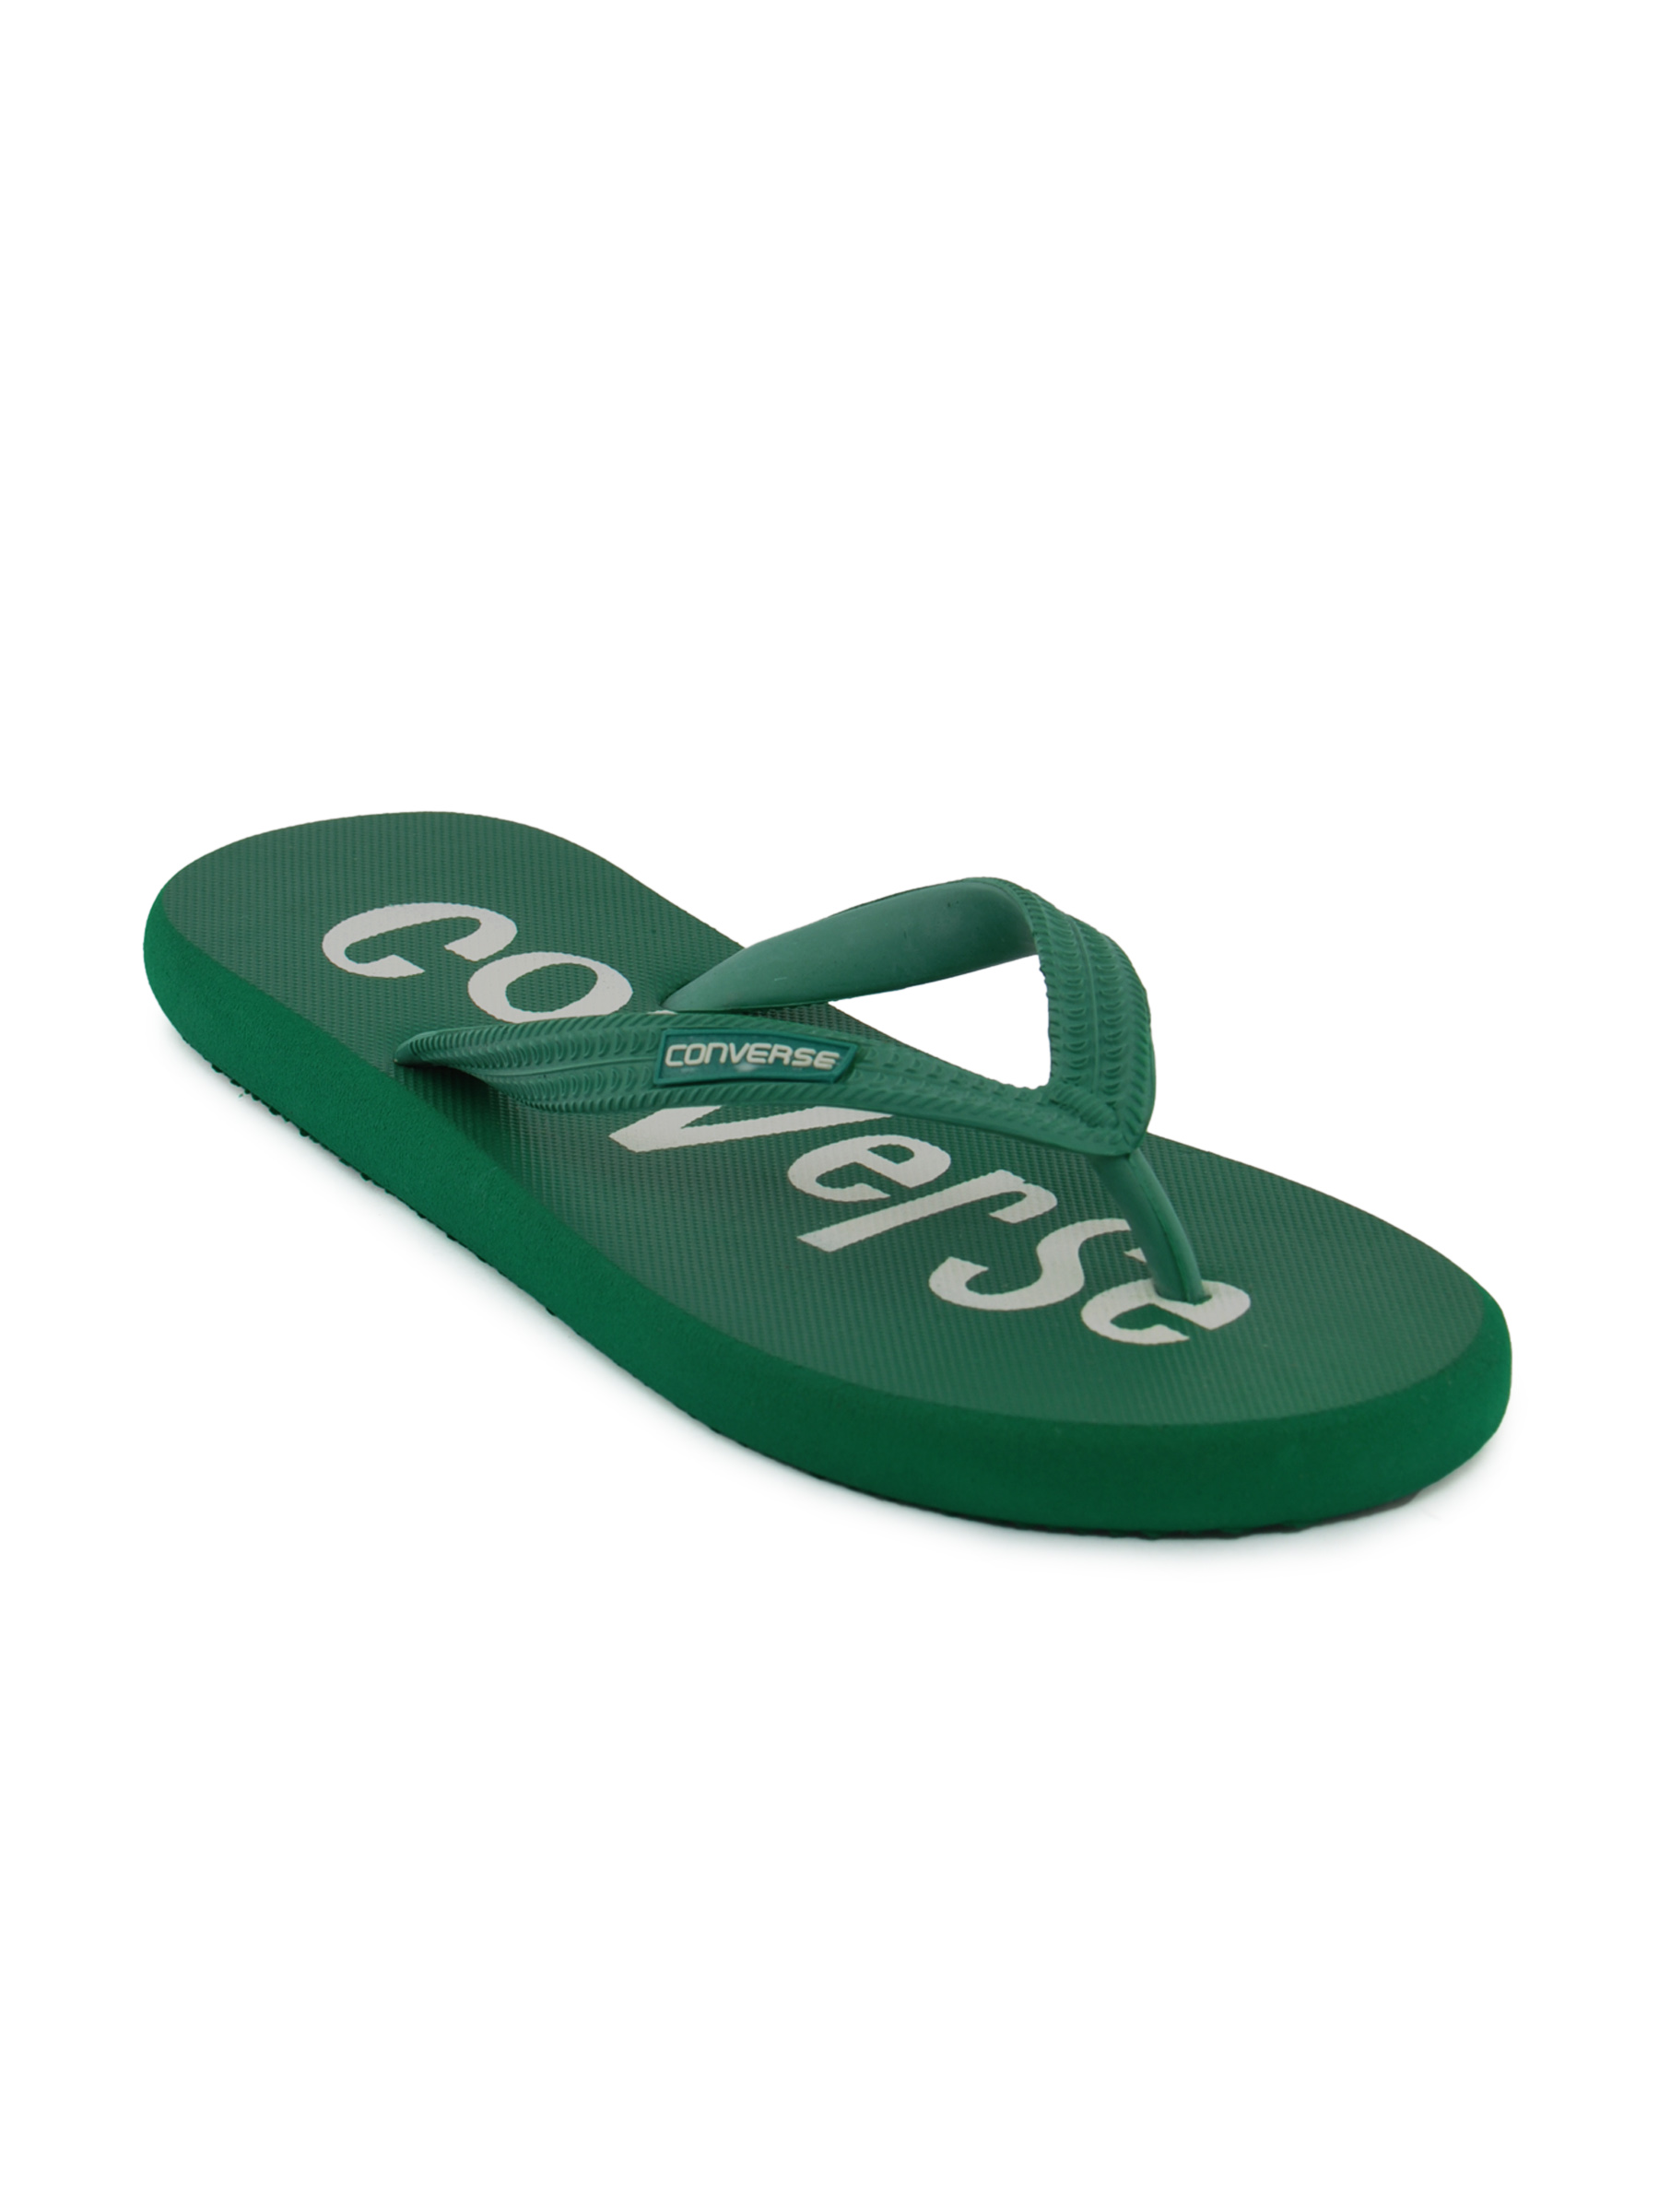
Converse Unisex Casual Green Slipper
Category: Footwear / Flip Flops / Flip Flops
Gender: Unisex
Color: Green
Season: Summer 2012
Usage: Casual